Jimmy Lee (album)

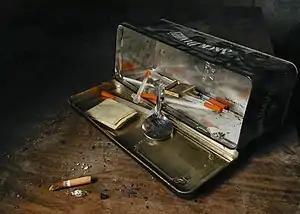
A heroin kit found in an abandoned East Texas house, 2007. Cycles of drug addiction and poverty are explored throughout the album.

Composed as a song cycle, the album follows characters who are variously affected by stress, addiction, family dysfunction, inadequate love, loneliness, chronic financial burden, despair, AIDS, death, mass incarceration, and drug criminalization's relationship to African-American men. Jordan describes it more broadly as a collection of "wise and prolific hypotheticals suited for those touched by addiction and anyone who might find themselves confronted with temptation". Perspectives from the addict are told on the blues-inspired "Kings Fall" and the groove-oriented neo soul song "I'm Feeling Love". "Kings Fall", which also takes after the Motown soul of Saadiq's "The Way I See It" (2008), draws on Jimmy Lee's reputation as a much-loved and charming drug addict around Saadiq's childhood neighborhood in Oakland, reflected in lyrics such as "I used to be everybody's hero / Shakin' hands and kissing babies". Another Motown-influenced track, "Rikers Island", is a protest song.